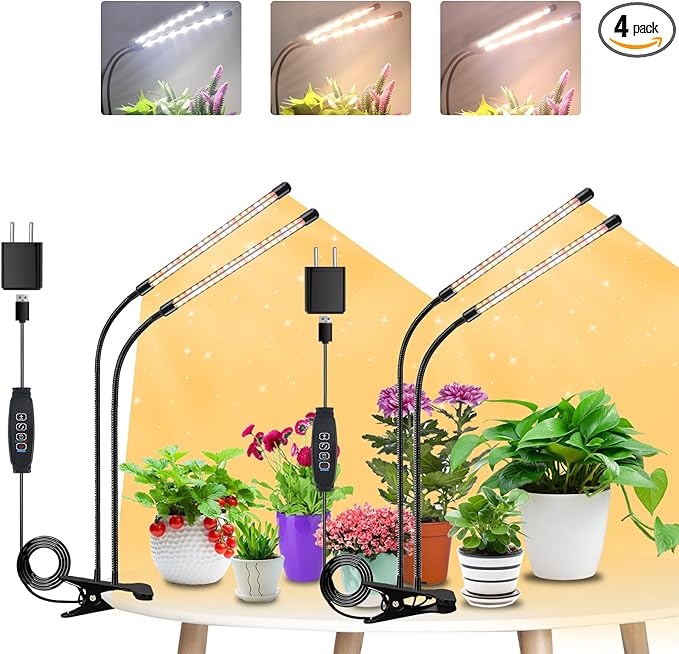
Grow Lights for Indoor Plants, 4 Heads Full Spectrum LED Plant Lamps with Clips and 10 Feet Cables for Seeding Growing(2 Pack)
About This [V-Shape Exclusive Design]:Our plant light features a double row V-shaped lamp bead technology, making it significantly more powerful with twice the brightness compared to other plant lights on the market. [Latest Full Spectrum]:The SDOVUERC grow light is equipped with 320 LEDs (64 pieces of 5000K white, 200 pieces of 3000K warm white, and 56 pieces of 660nm red). It covers all wavelengths from 380nm to 800nm, closely mimicking natural sunlight. This full spectrum is the most effective for supporting all stages of plant growth, promoting photosynthesis, germination, flowering, and fruiting. [3 Light Modes and 10 Dimming Levels]:Our plant light offers three color modes (white light, red + warm white light, and mixed light) with 10 dimmable brightness levels. You can adjust the brightness to 10%, 20%, 30%, 40%, all the way up to 100%, allowing you to tailor the light's intensity and spectrum to ensure your plants thrive. [Automatic On/Off and Timer Function]:This LED plant light includes an automatic on/off feature with a memory function and three timer settings (3H, 9H, 12H). Once set, the light will turn on and off automatically each day, so your favorite plants get the care they need even when you're on vacation or away for the weekend. [Service]:Our LED plant lights come with a 12-month warranty. If you encounter any issues with the product, please contact us. We offer 24-hour customer service and a 100% refund or free replacement. Overview Finish Type : Painted Base Material : Clip Product Dimensions : 22"D x 14"W x 7.9"H Item Weight : 0.96 Kilograms Lamp Type : LED Grow Light
Brand: SDOVUERC
Category: Home & Garden > Lawn & Garden > Gardening > Hydroponics > Grow Lighting > LED Grow Lights